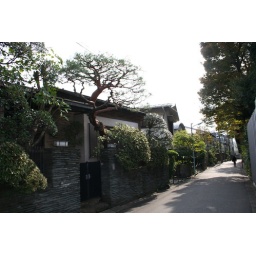
walking down the street towards the Hatakeyama Memorial Museum. I was intrigued by the trees.